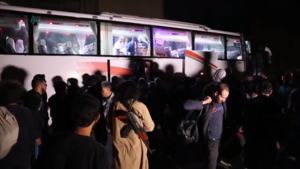
La bataille de la Ghouta orientale se déroule entre 2012 et 2018 pendant la guerre civile syrienne. Elle débute à l'été 2012 après la défaite des rebelles à la bataille de Damas et l'échec de leur offensive visant à prendre le contrôle de la capitale. Les combats se poursuivent alors aux alentours de Damas, dans les quartiers périphériques, les villes et les villages de la Ghouta. En 2013, les rebelles se retrouvent encerclés dans plusieurs poches : la principale se situant à l'est avec la ville de Douma et dans les quartiers de Qaboun, Barzeh et Jobar. Au sud, les insurgés résistent principalement dans les quartiers de Qadam, Beit Sahem et Yalda et dans les villes de Daraya, Yarmouk, Al-Hajar al-Aswad et de Mouadamiyat al-Cham.